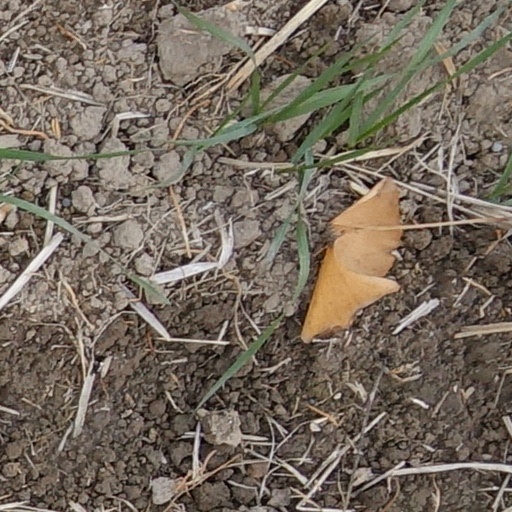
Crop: wheat